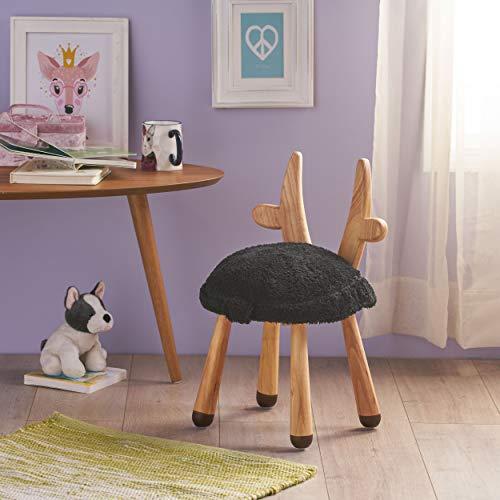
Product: Stoolimals Collection, Faux Fur Gazelle Stool, Black
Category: Home & Kitchen | Furniture | Kids' Furniture | Chairs & Seats | Stools
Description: If decorating a room with an animal, safari, jungle or Noahs Ark theme, this gazelle stool is certainly a must-have furniture piece.
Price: $113.99
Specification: ASIN:B07M98NSN7|ShippingWeight:7.75pounds(Viewshippingratesandpolicies)|DateFirstAvailable:December20,2018